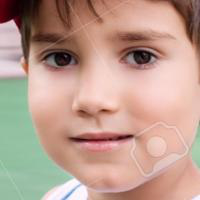
Age group: age 01-10